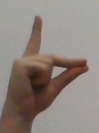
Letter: ta